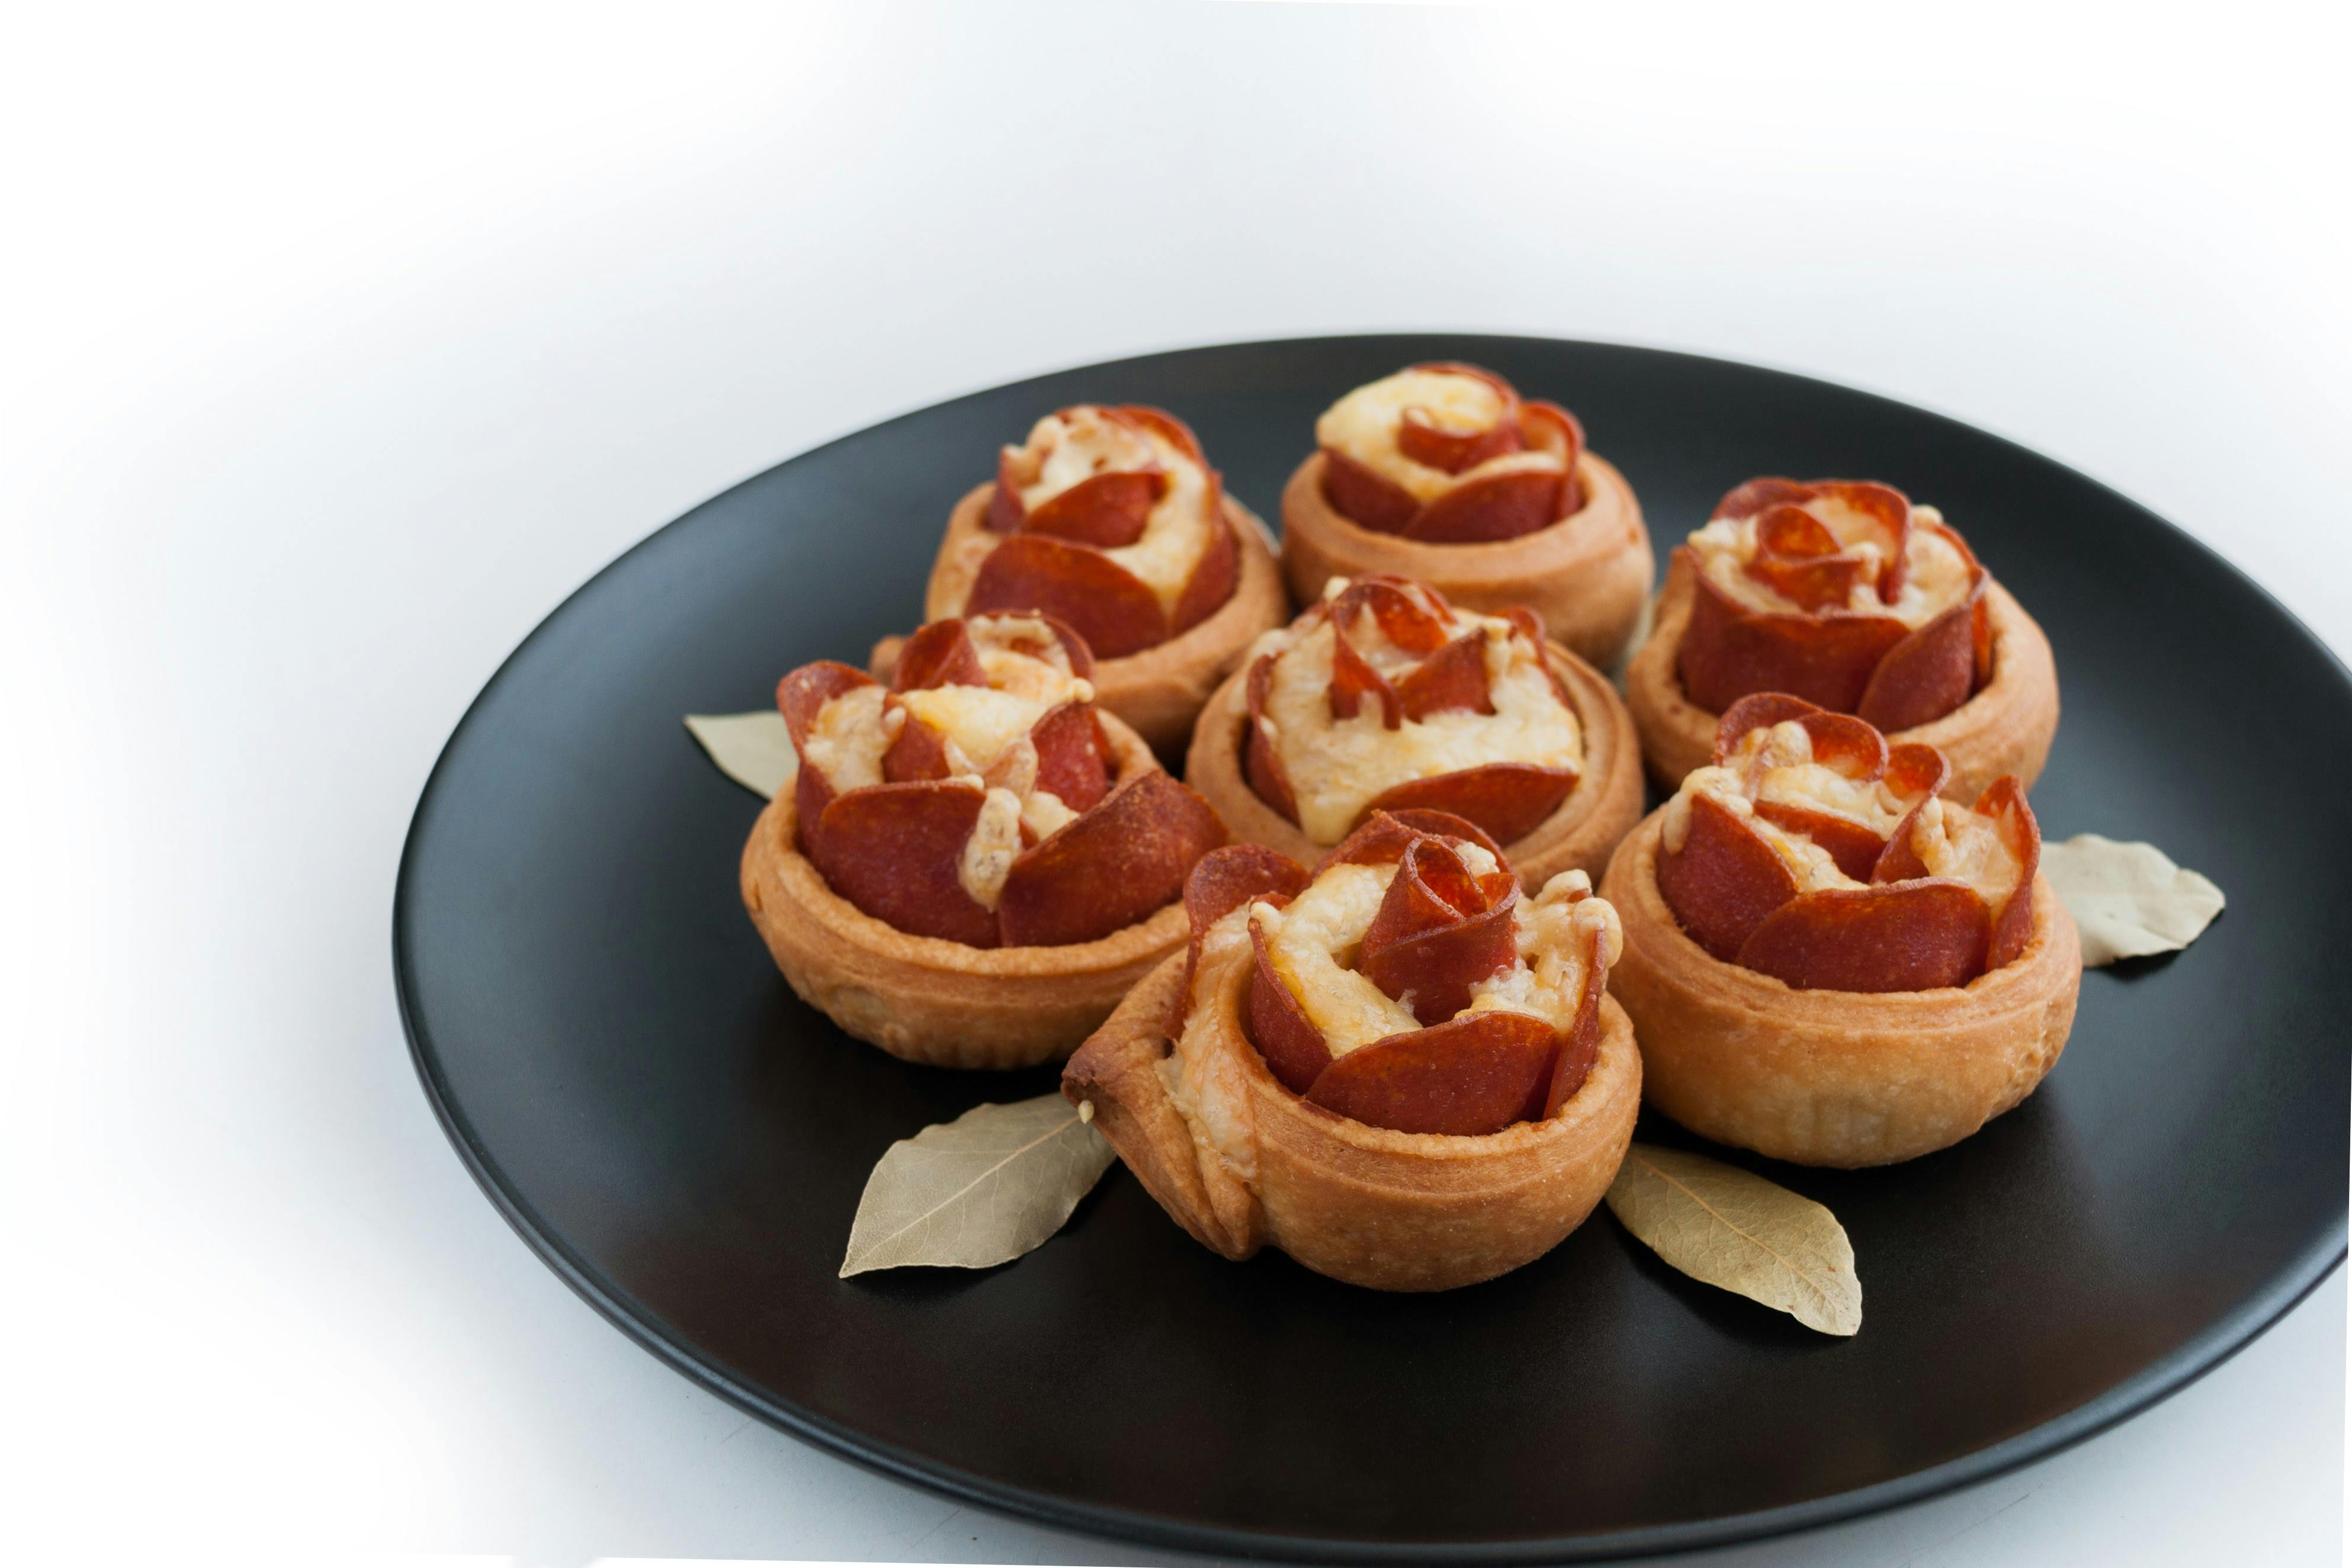
food, ingredient, recipe, baked goods, cuisine, dish, fast food, produce, dairy, cream, finger food, dessert, dishware, baking, comfort food, Chiboust cream, sweetness, cupcake, cinnamon roll, junk food, cake, buttercream, Cake decorating supply, icing, event, hors d oeuvre, pastry, side dish, canape, spiral, whipped cream, petit four, meringue, frozen dessert, american food, tart, mascarpone, breakfast, goat cheese, garnish, snack, italian food, bread, fruit, condiment, cream cheese, choux pastry, culinary art, plate, cherry, kuchen, Kue, marshmallow creme